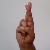
The image shows a hand gesture representing the letter 'R' in Indian Sign Language.